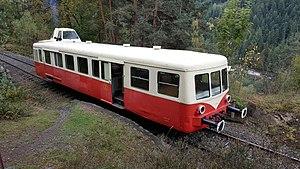
l'x5845 sur la ligne Arlanc- La Chaise Dieu
Les X 5800 sont des autorails de la SNCF en service de 1953 à 1977. De type U150, ils forment le bataillon inférieur des autorails unifiés commandés par la SNCF après la guerre en trois puissances, auxquels s'ajouteront les U825 un peu plus tard.